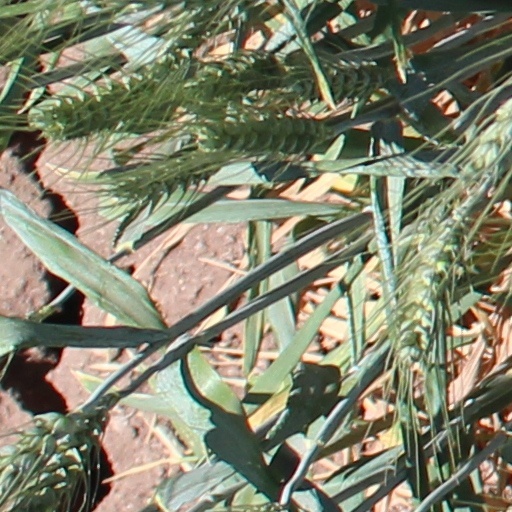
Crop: wheat